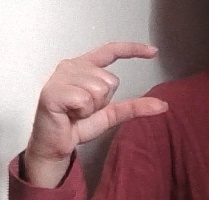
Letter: dal